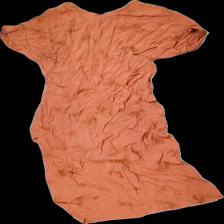
View: back
Type: Top
Category: Ladies
Brand: Zara
Colors: Orange
Material: 100% viscose
Cut: Regular, Long, Loose
Size: M
Season: All
Stains: Major
Smell: Minor
Damage: stained
Damage location: top center
Damage 2: stained
Damage 2 location: middle center
Damage 3: stained
Damage 3 location: bottom center
Price range: <50
Recommended usage: Export